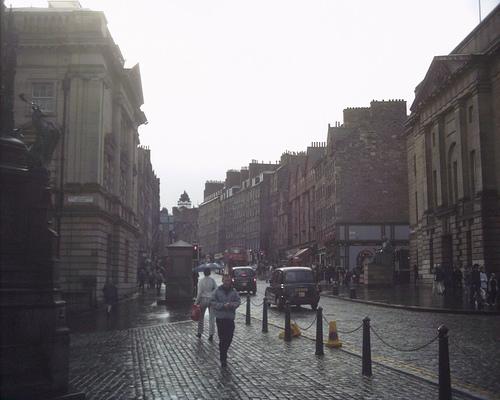
Weather: rain or strom